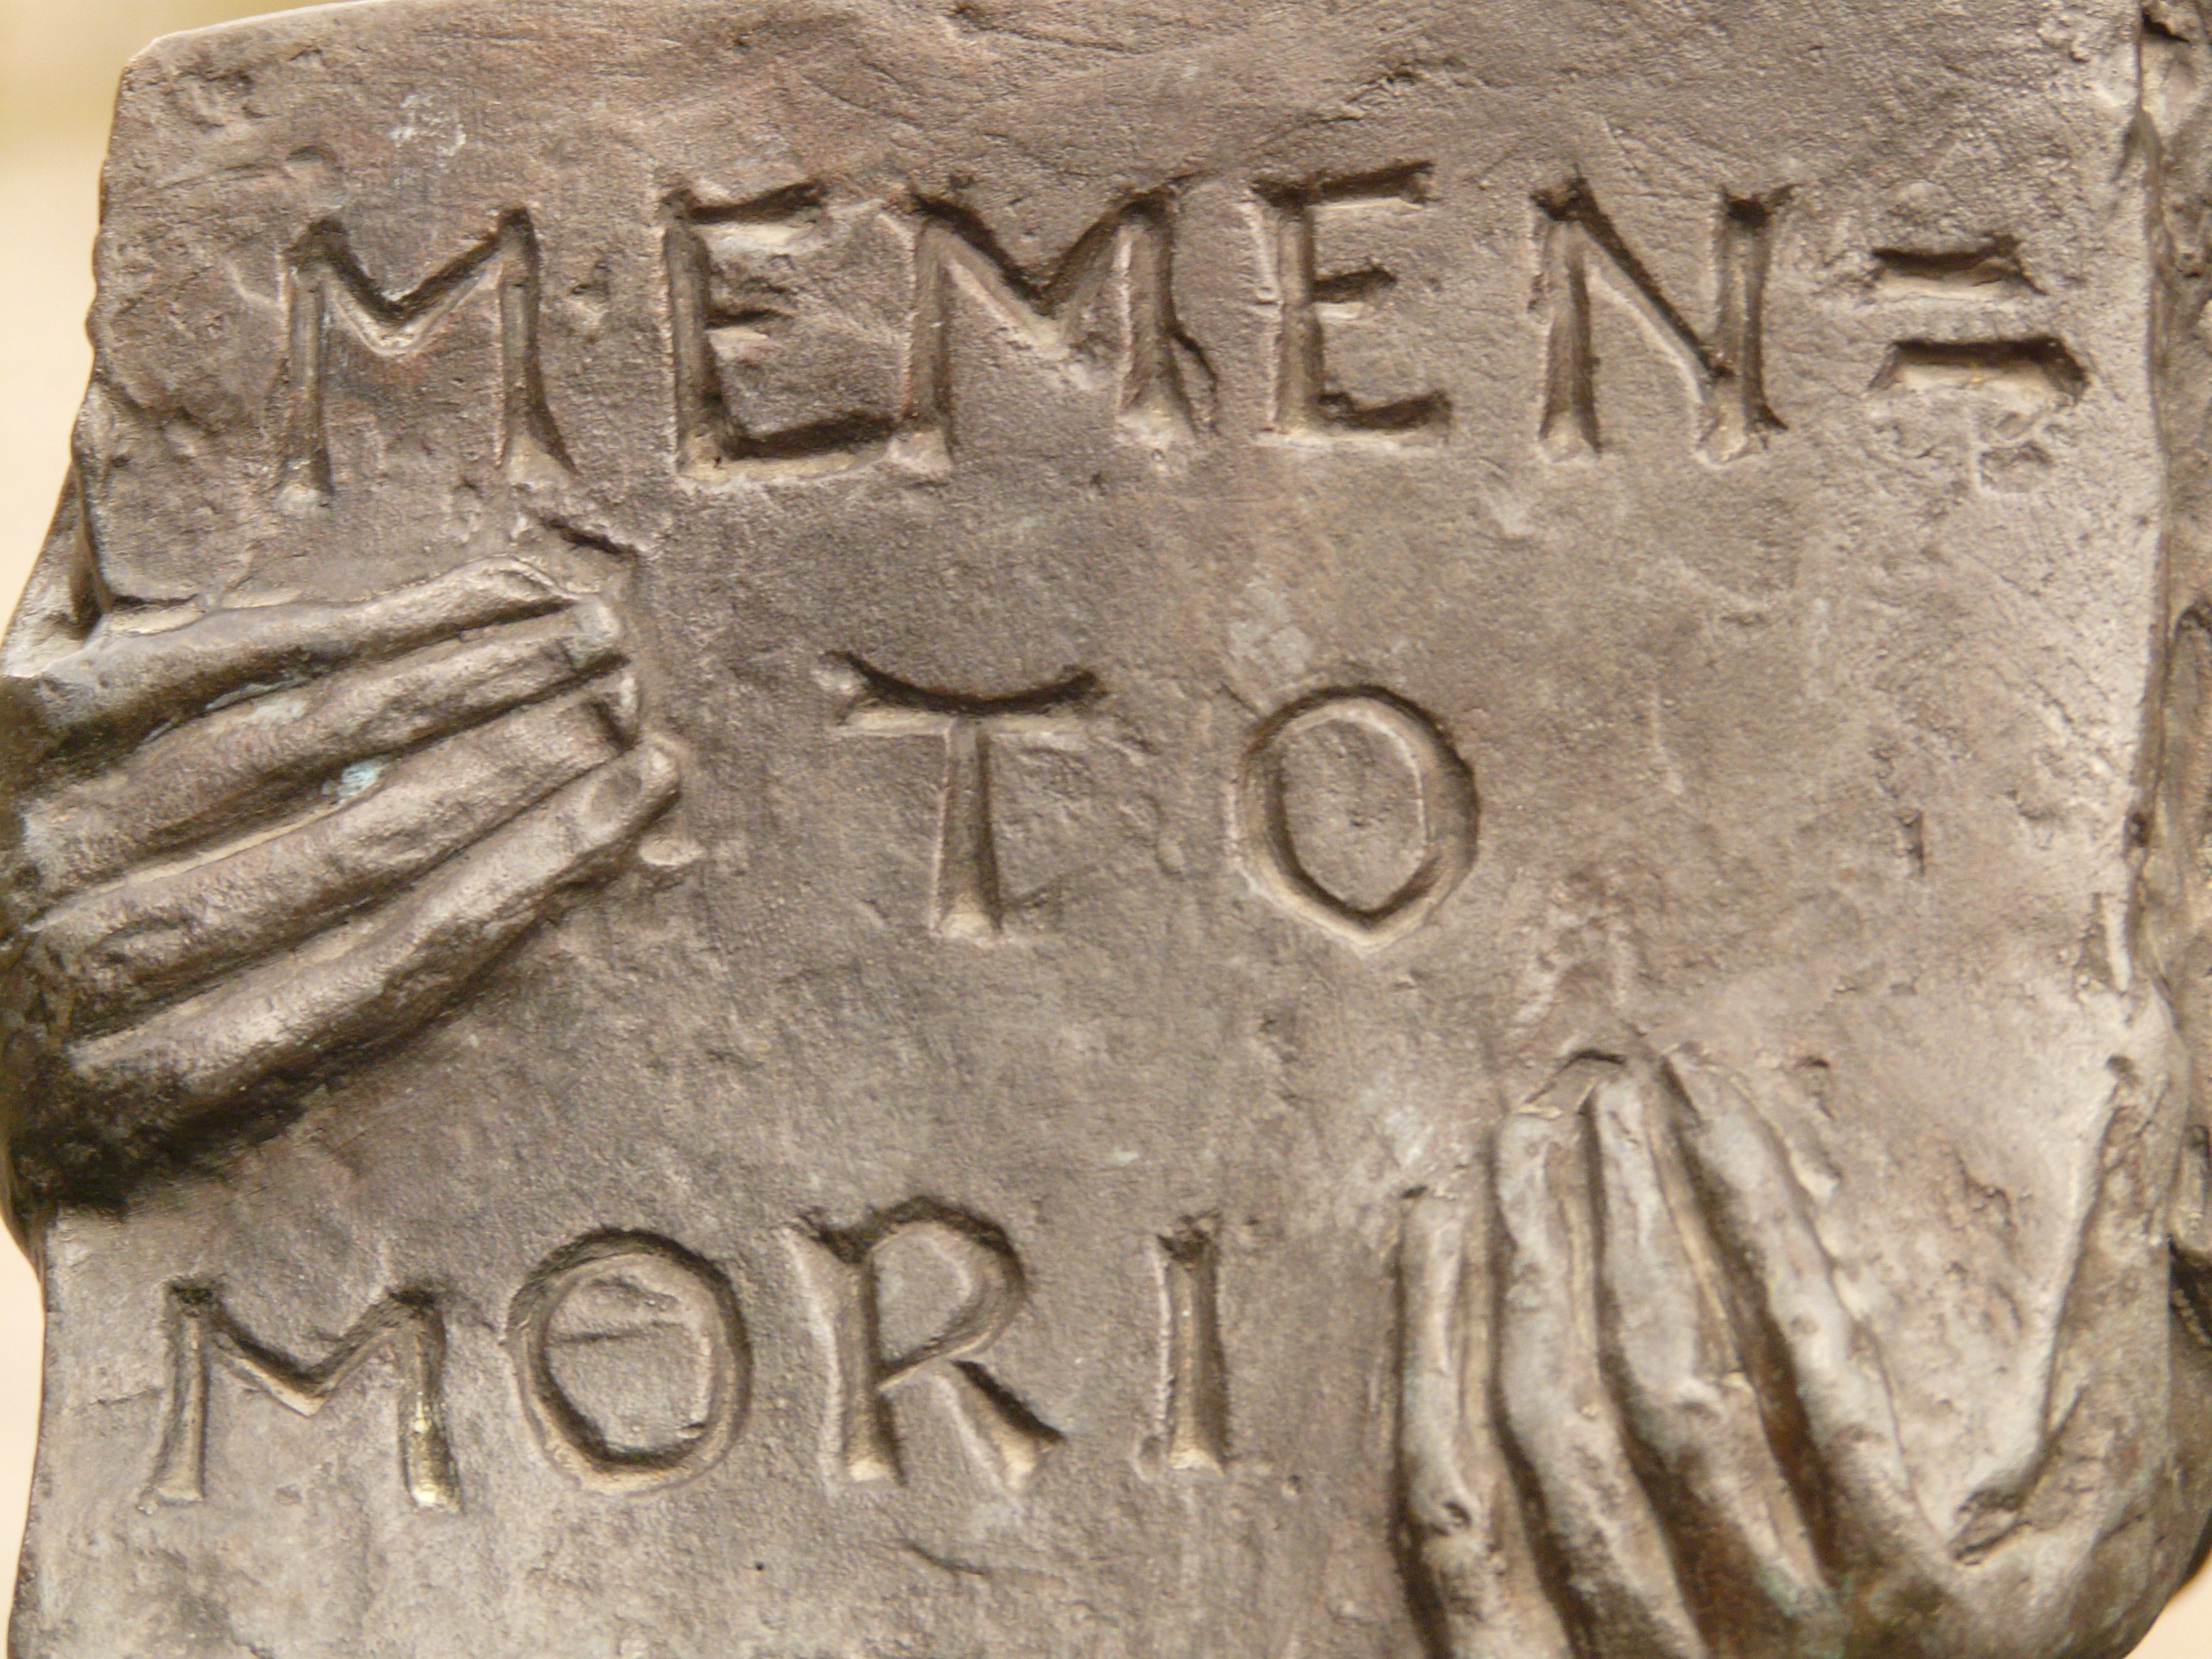
hand, board, stone, grave, hands, latin, headstone, history, carving, relief, saying, stele, archaeological site, stone carving, ancient history, maya civilization, commemorative plaque